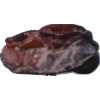
Label: carambola